Coriander

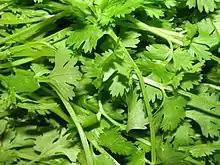
Coriander leaves

The leaves are variously referred to as coriander leaves, fresh coriander, Chinese parsley, or cilantro (US, commercially in Canada, and Spanish-speaking countries). The fresh leaves are an ingredient in many foods, such as chutneys and salads, salsa, guacamole, and as a widely used garnish for soup, fish, and meat. As heat diminishes their flavour, coriander leaves are often used raw or added to the dish immediately before serving. In Indian and Central Asian recipes, coriander or dhania leaves are used in large amounts and cooked until the flavour diminishes. The leaves spoil quickly when removed from the plant and lose their aroma when dried or frozen.